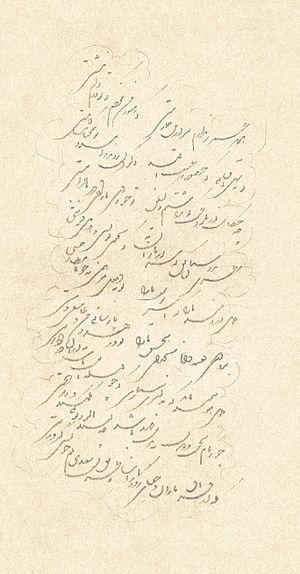
Cet article traite de la lecture et de l’écriture du persan telles qu’on les pratique en Afghanistan et en Iran. Dans ces pays, le persan s’écrit dans un alphabet proche de l’arabe ; la plupart des caractères sont identiques, mais les différences sont grandes du point de vue phonétique. Les huit premières sections de l’article décrivent l’usage d’un style d’écriture élémentaire. Des explications concernant les versions courantes du même style et des styles plus complexes se trouvent dans la section 9.